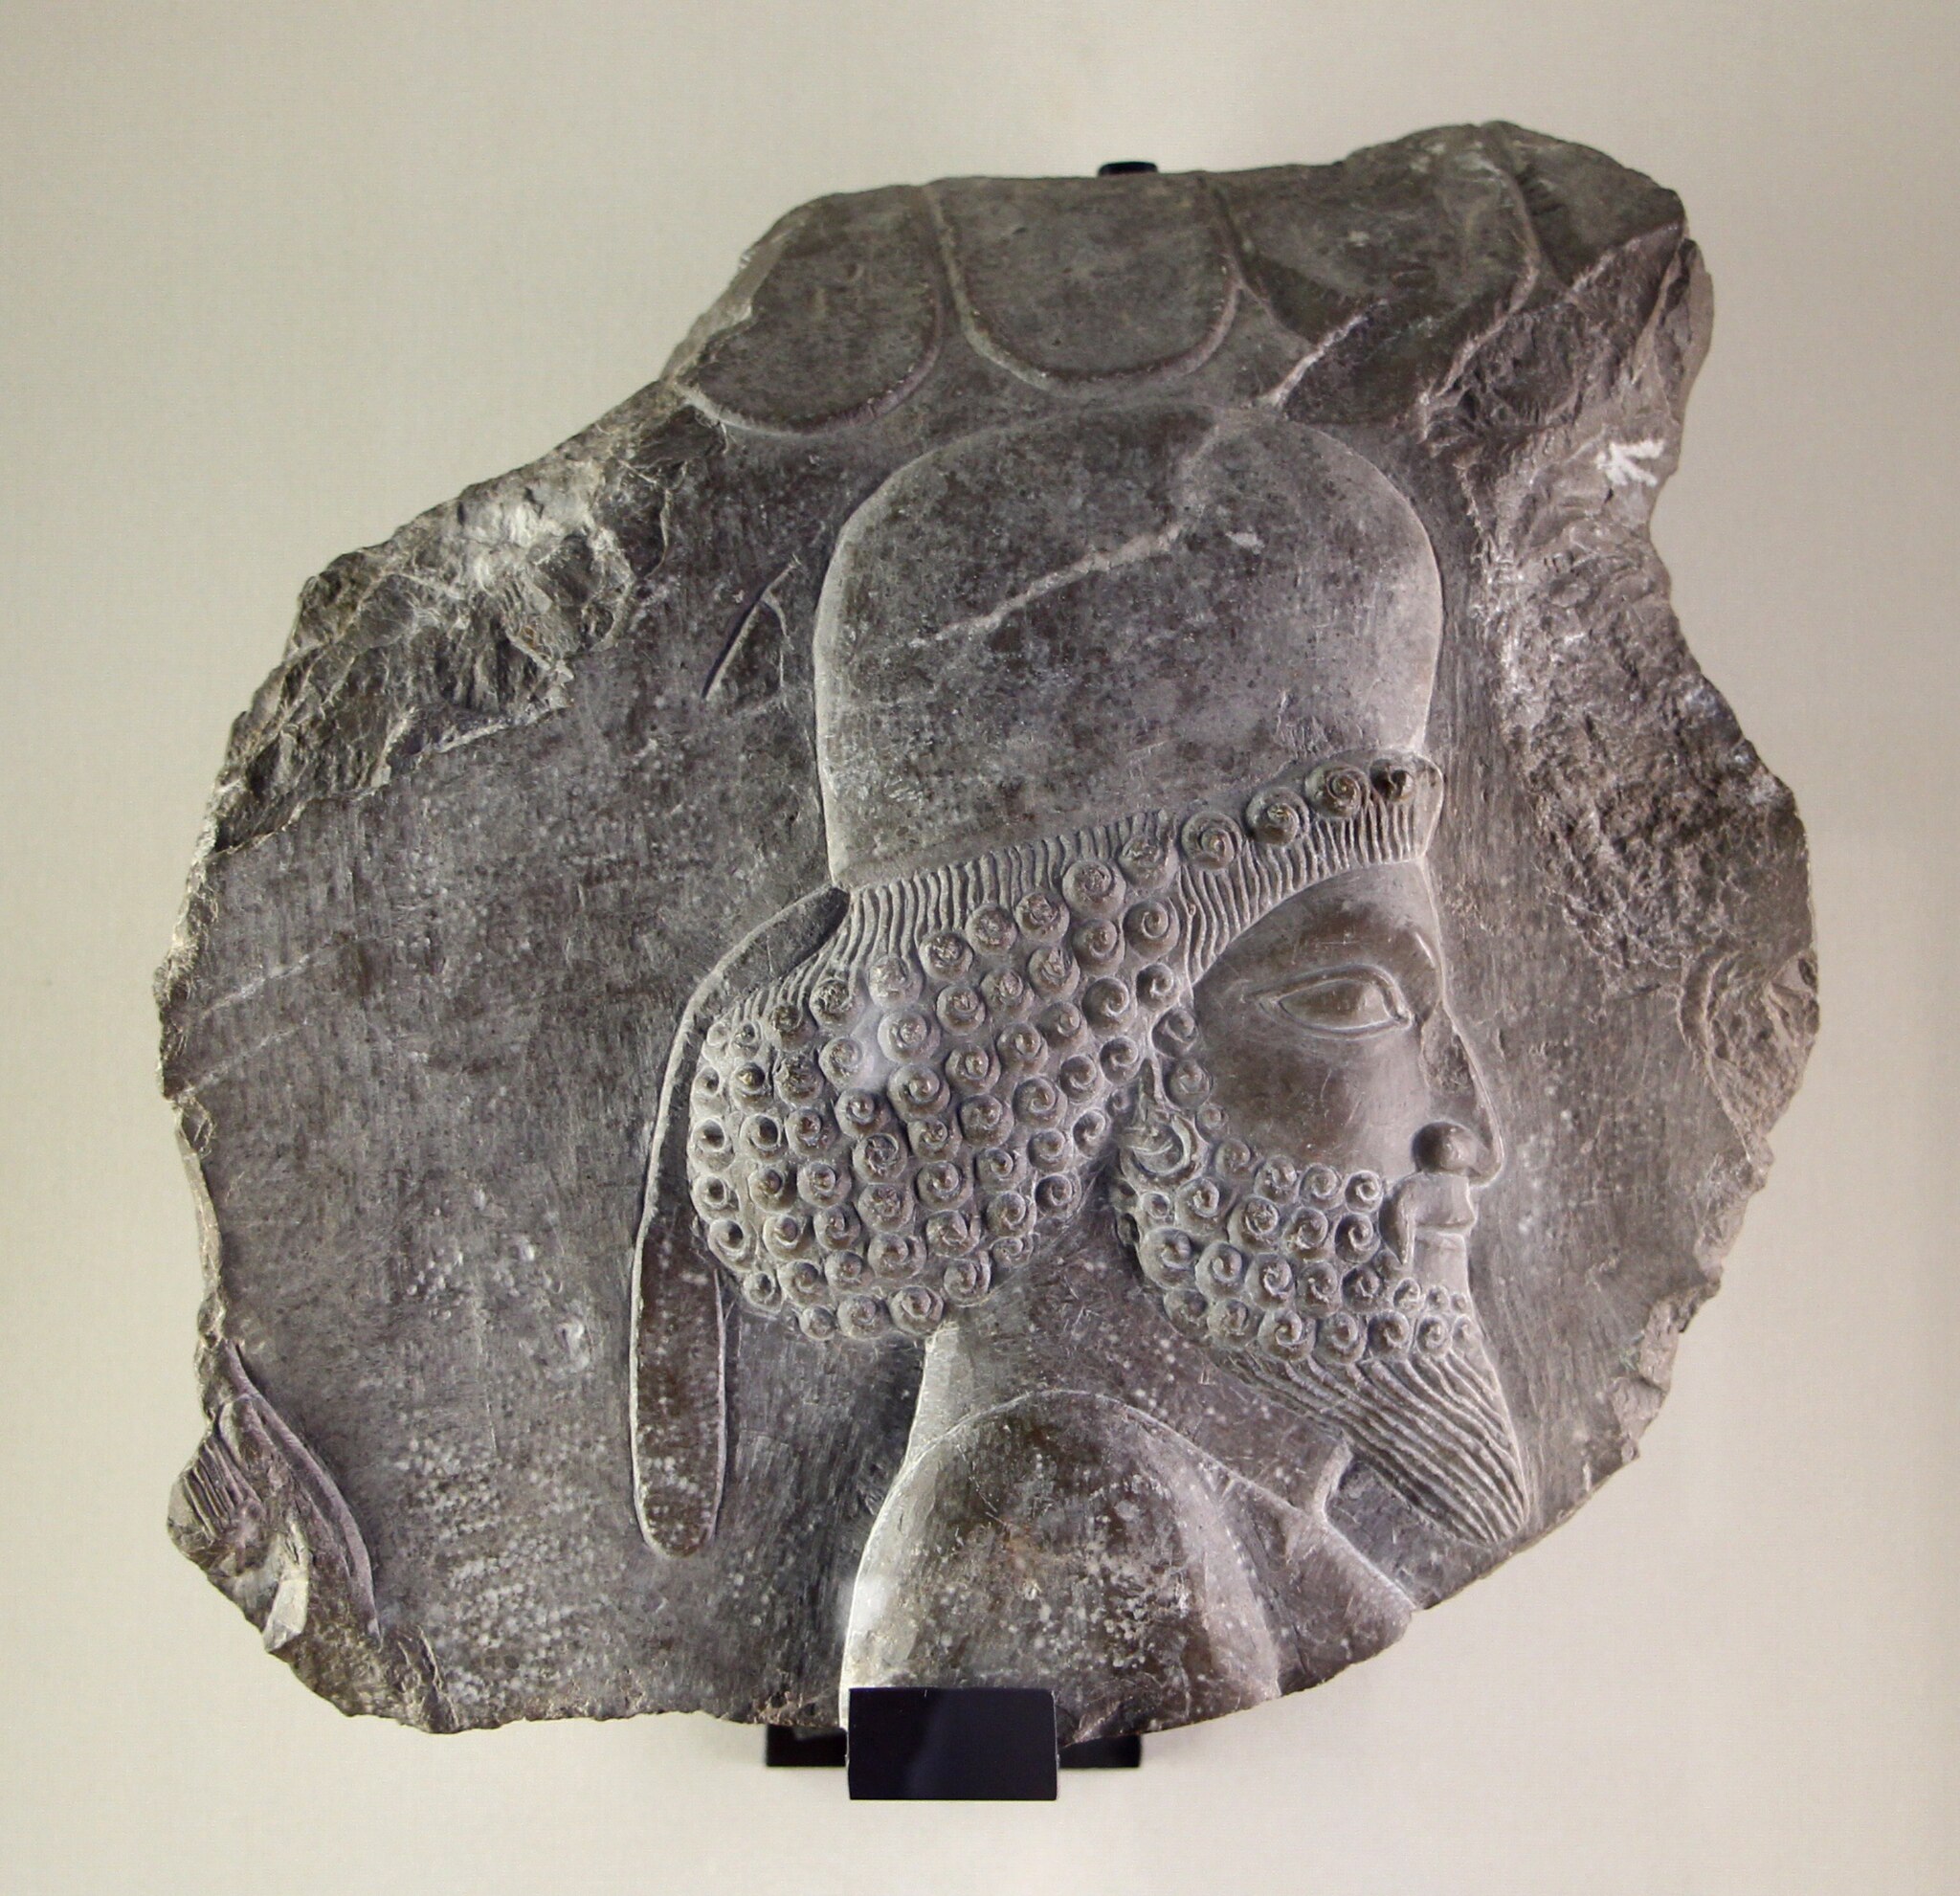
Title: Epoca achmenide, testa di portatore medo di offerta, V sec. ac
Description: Near Eastern Antiquities in the Louvre
Date: 3 December 2013, 16:08:37
Categories: Near Eastern Antiquities in the Louvre - Room 309, Artworks without Wikidata item, Self-published work, Photographs by User:Sailko, All media supported by Wikimedia CH, Images by Sailko - Supported by Wikimedia CH, Photographs of antiquities by User:Sailko - Sculptures, Reliefs from Persepolis, Reliefs of Achaemenid warriors from Persepolis